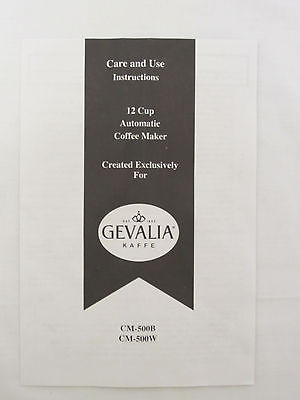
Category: coffee maker